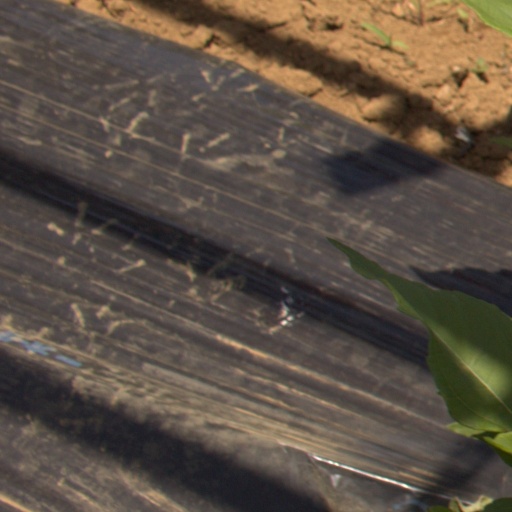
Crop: Jerusalem artichoke